The Flashman Papers

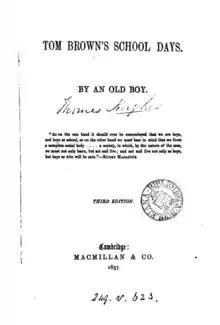
Title page of Thomas Hughes's 1857 novel "Tom Brown's School Days", the origin of the Flashman character

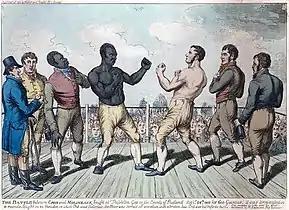
Tom Molineaux—Black Ajax—(fourth from the left) was financially backed by Flashman's father.

Flashman also appears in another book by Fraser, "Mr American", aged 88, while his father was one of the financial backers of the bare-knuckle boxer Tom Molineaux in "Black Ajax".